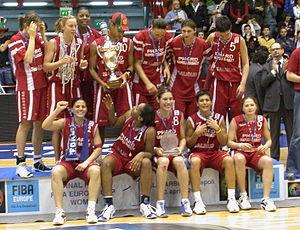
L'ASD Napoli Basket Vomero, plus connu comme Phard Napoli, est un club italien féminin de basket-ball appartenant à la LegA Basket Femminile, soit le plus haut niveau du championnat italien. Le club est basé dans la ville de Naples
Le basket-ball ou basketball, fréquemment désigné en français par son abréviation basket, est un sport de balle et sport collectif opposant deux équipes de cinq joueurs sur un terrain rectangulaire. L'objectif de chaque équipe est de faire passer un ballon au sein d'un arceau de 46 cm de diamètre, fixé à un panneau et placé à 3,05 m du sol : le panier. Chaque panier inscrit rapporte deux points à son équipe, à l'exception des tirs effectués au-delà de la ligne des trois points qui rapportent trois points et des lancers francs accordés à la suite d'une faute qui rapportent un point. L'équipe avec le nombre de points le plus important remporte la partie.